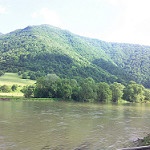
Scene: Outdoor